USS Glacier (AGB-4)

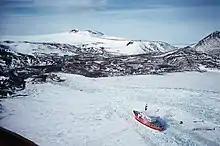
USCGC "Glacier" clearing a channel into McMurdo Sound in the early '80s

Prior to her transfer to the U.S. Coast Guard, "Glacier" had her smaller armament removed. In September 1967, "Glacier" departed her new homeport of Long Beach, California en route to the Chukchi Sea north of Cape Lisbourne, Alaska, to aid in the rescue of , beset in Arctic ice. The Canadian icebreaker had freed "Northwind" by the time of "Glacier"s arrival. "Glacier" departed Arctic waters to sail to Port Lyttelton, to start Operation Deep Freeze 1967–68. Due to the "Northwind" rescue trip, "Glacier" had crossed the Arctic Circle, International Dateline, Equator, and Antarctic Circle lines all within six weeks, attaining "Square Knot Sailor" status in that short time frame. "Glacier" and other USCG icebreakers opened up the McMurdo shipping lanes, then returned to Port Lyttelton. At that time an experimental navigational satellite (NavSat) system was installed in "Glacier" by the Applied Physics Lab of Johns Hopkins University, to allow precise positioning in the upcoming exploration in the Weddell Sea. "Glacier" transited the South Pacific Ocean to Punta Arenas, Chile and the Magellan Straits, then entered the Weddell Sea as lead vessel for the 1968 International Weddell Sea Oceanographic Expedition. "Glacier" occupied most of the scheduled oceanographic sampling stations in the Weddell Sea. Current meter arrays were set with the precise positioning of the NavSat system. These stations were to be revisited in three years, and the current meters sonic-released for data collection. The heavy fast ice in the Weddell Sea thwarted the scheduled retrieval of this array, until 1975.